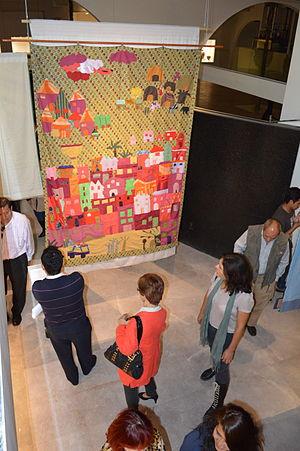
Katharina von Arx, née le 5 avril 1928 à Niedergösgen et morte le 25 octobre 2013 à Romainmôtier est une artiste, journaliste et écrivaine suisse connue pour la restauration de la « Maison du Prieuré » à Romainmôtier.